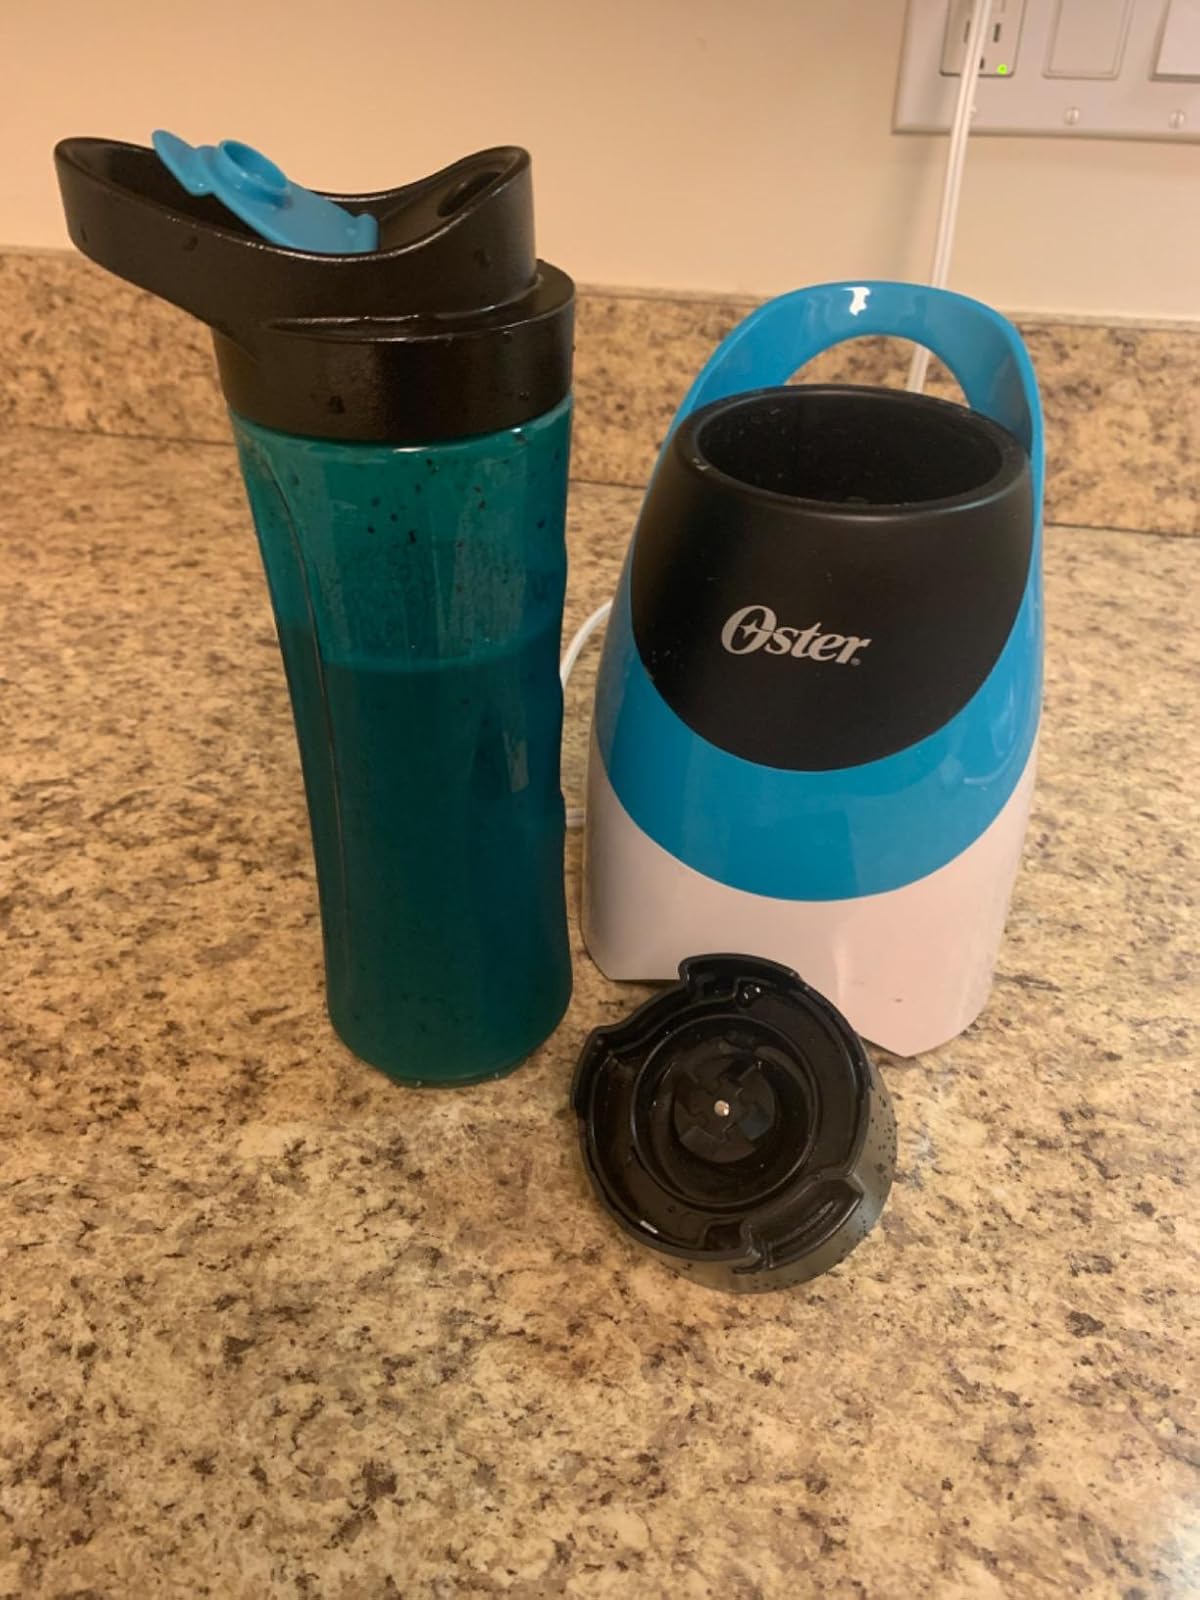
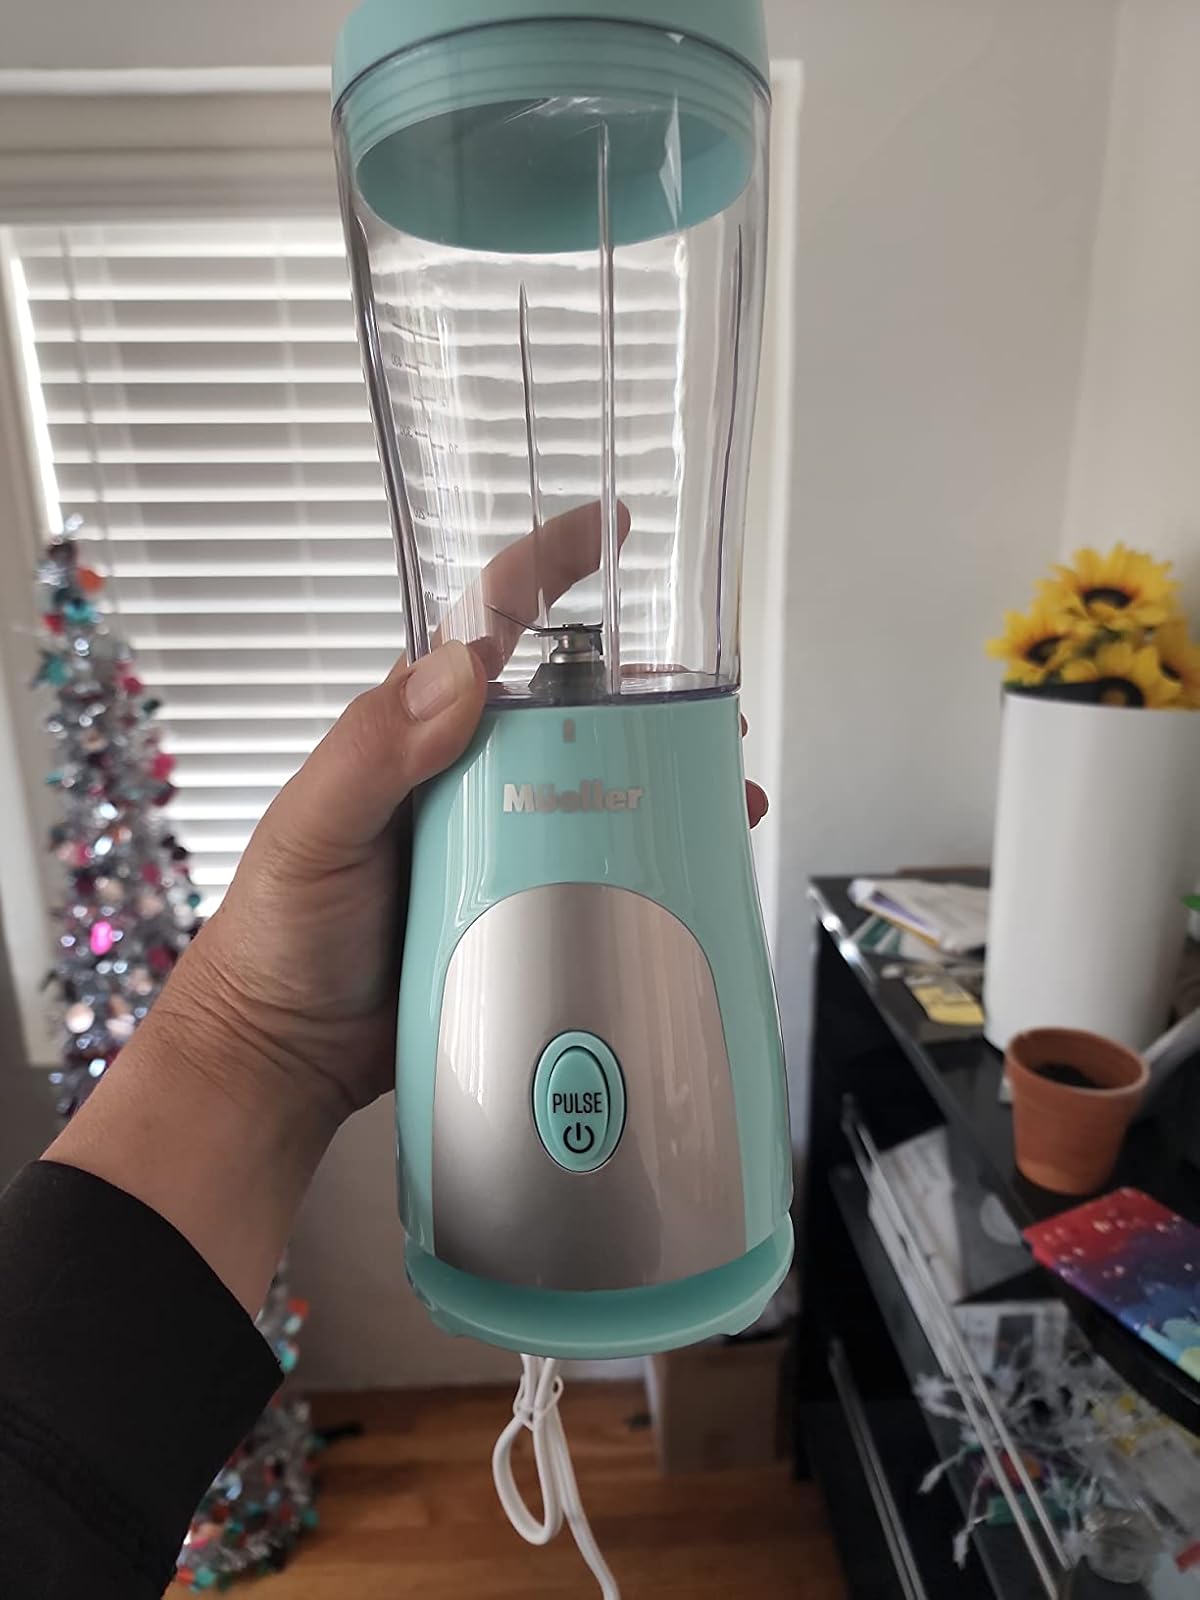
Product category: items_blender
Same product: no